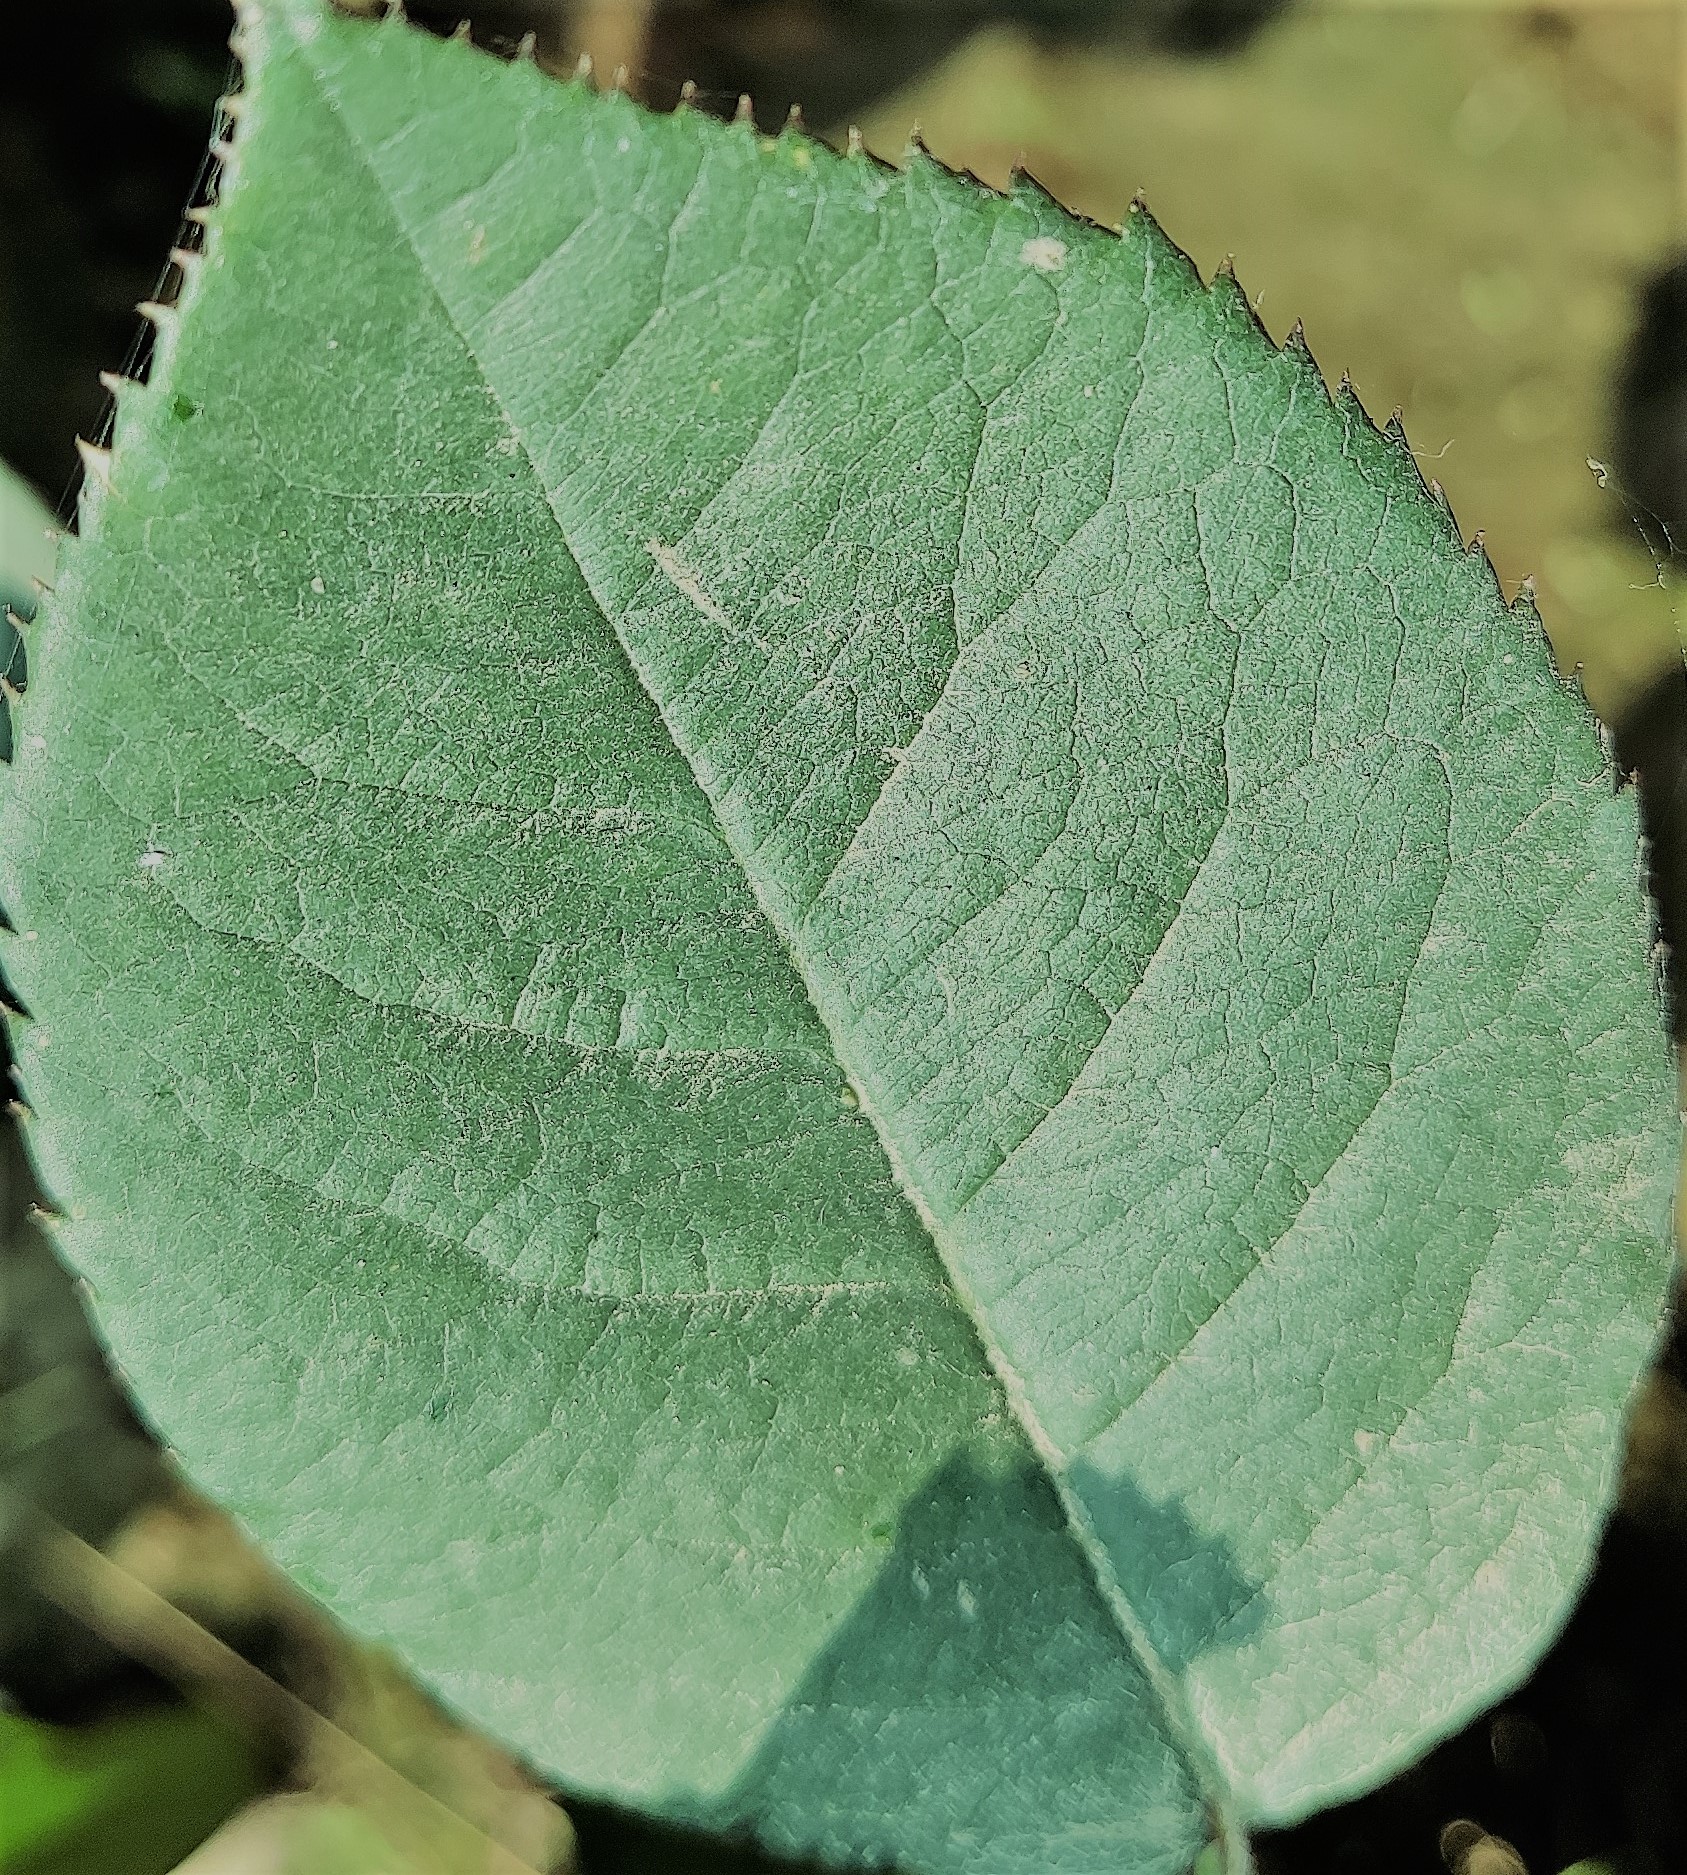
Label: Fresh Leaf